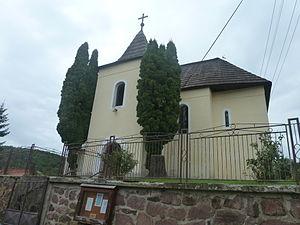
Baďan est un village de Slovaquie situé dans la région de Banská Bystrica.